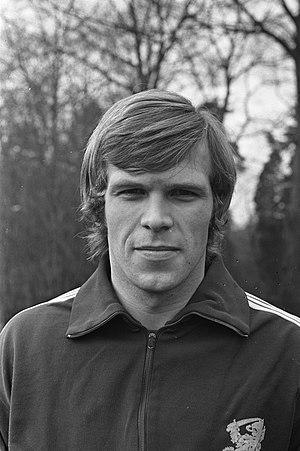
Theodorus Jacob de Jong, né le 11 août 1947, à Leeuwarden, est un ancien milieu de terrain néerlandais.